Yvonne and Christine Lerolle at the Piano

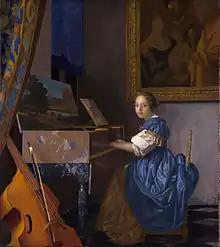
"A Lady Seated at a Virginal" (1670-1672), Johannes Vermeer

Renoir addresses several iconographic models in this canvas. Transparent is the reference to contemporary paintings by French Impressionist painter Berthe Morisot (1841–1895), who loved to paint domestic scenes of this type: in the nineteenth century, in fact, the home assumed new meanings, and became a place to escape from the alienating and depersonalizing frenzy of modern civilization. The scene as a whole is also linked to the genre scenes of 17th century Dutch painters, especially Dutch Baroque Period painter Johannes Vermeer (1632–1675), the author of paintings that stand out for their tame, pearly quietness.